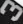
Number: 3